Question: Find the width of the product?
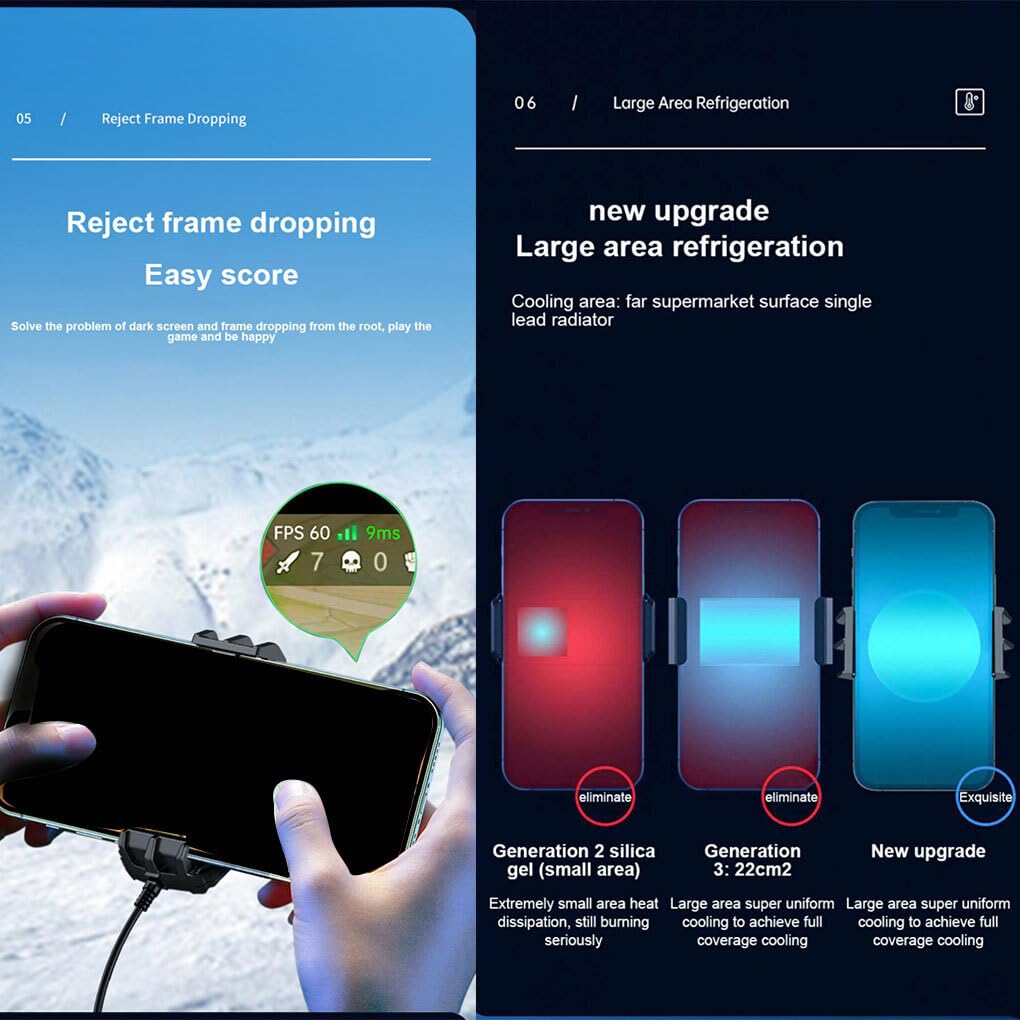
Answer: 7.0 inch